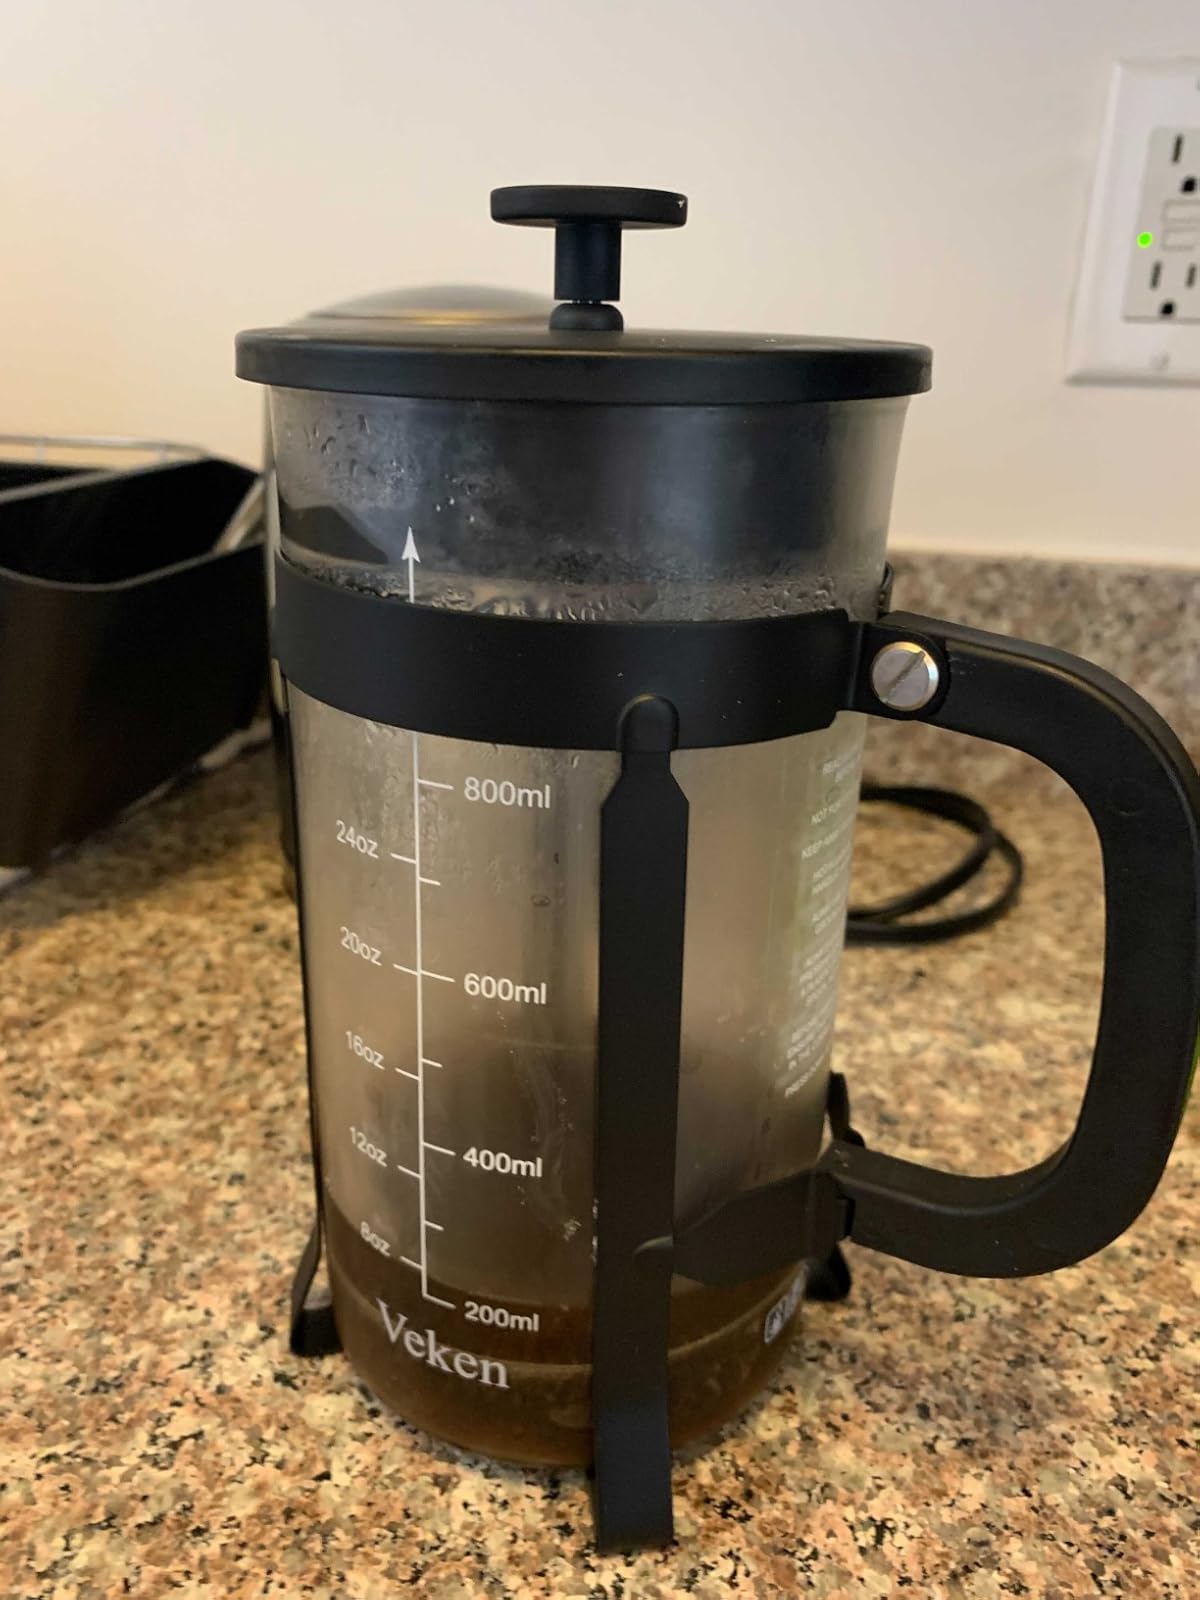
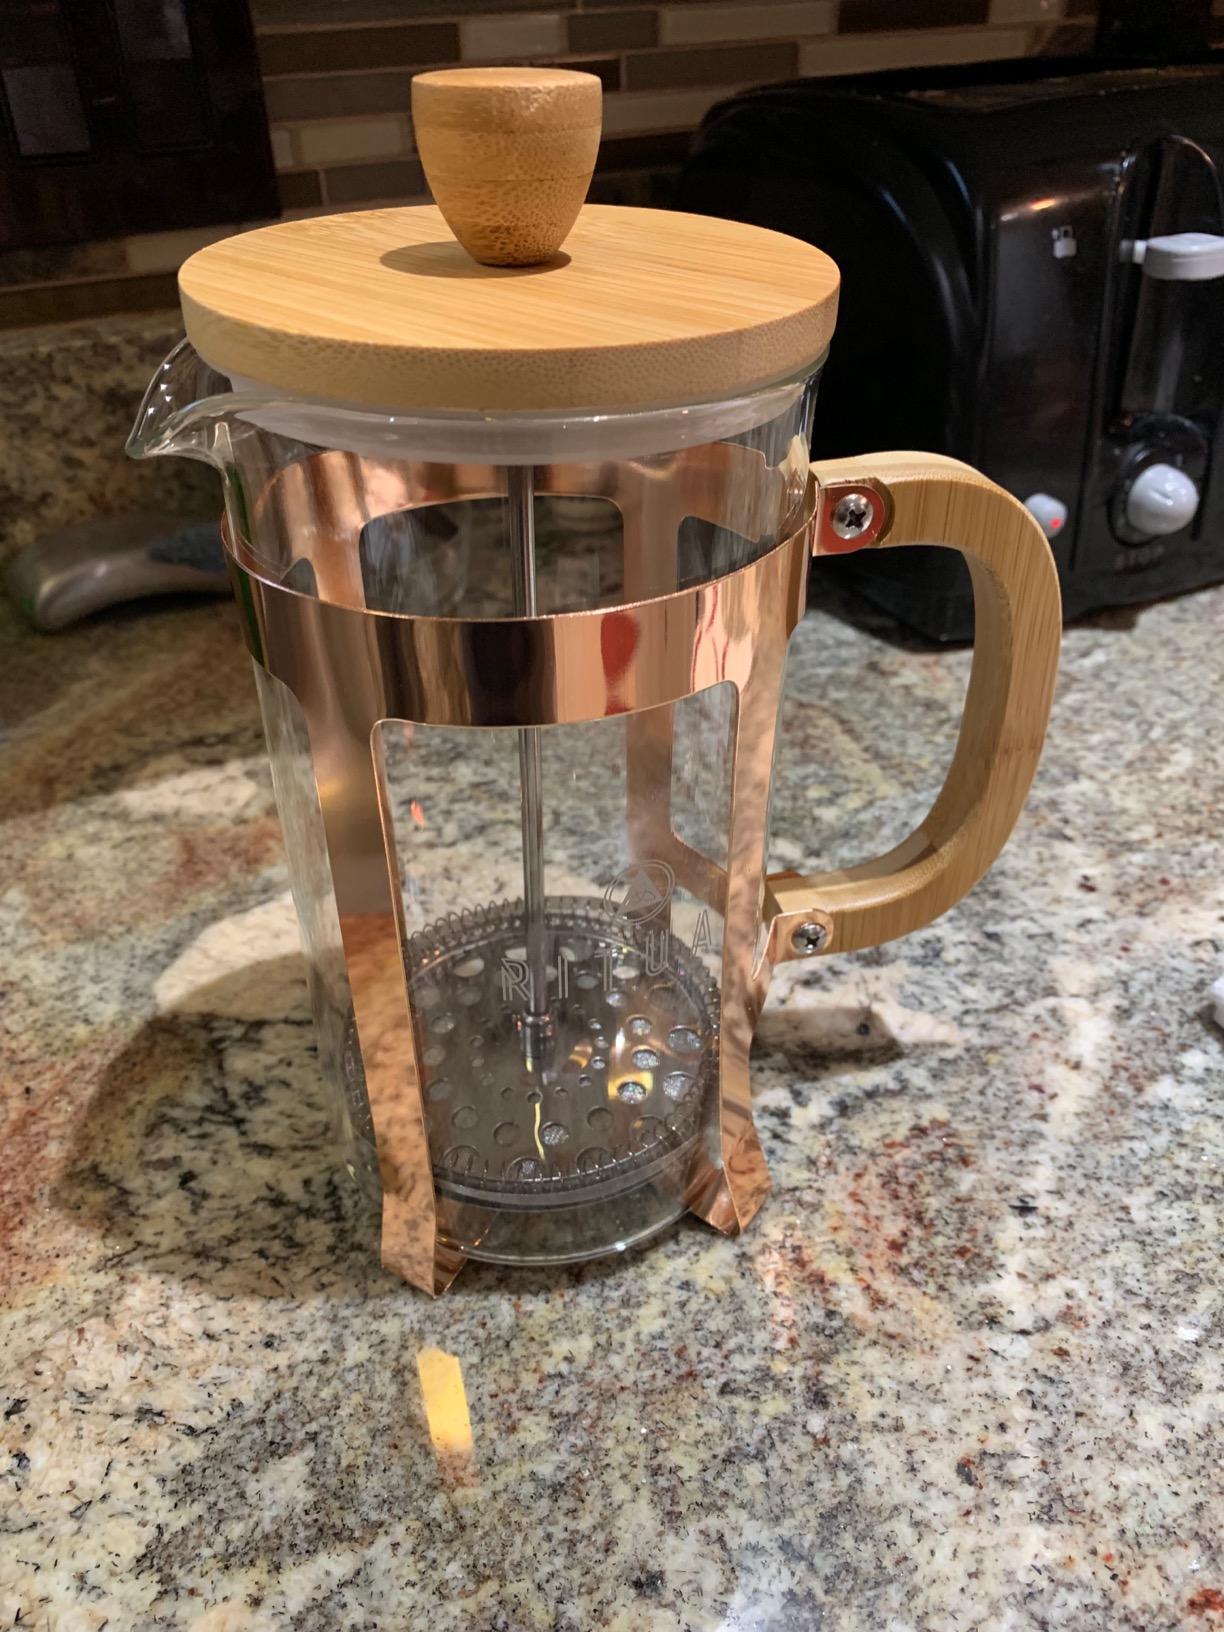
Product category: items_tea
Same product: no